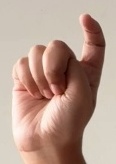
ASL sign: X